Answer in natural language. Which object is closer to the camera taking this photo, Doorway or Doorframe? Choose between the following options: Doorway or Doorframe
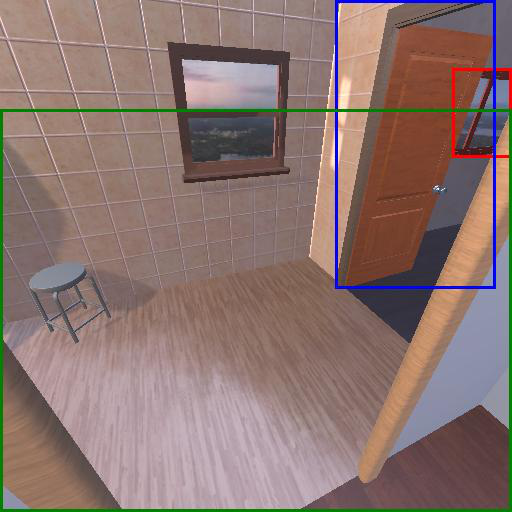
<answer>Doorframe</answer>